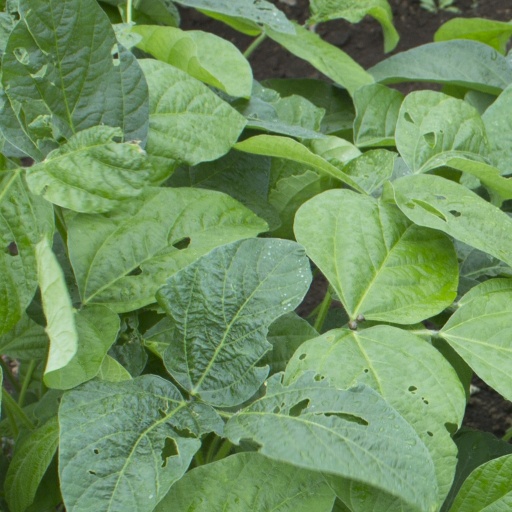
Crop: soybean